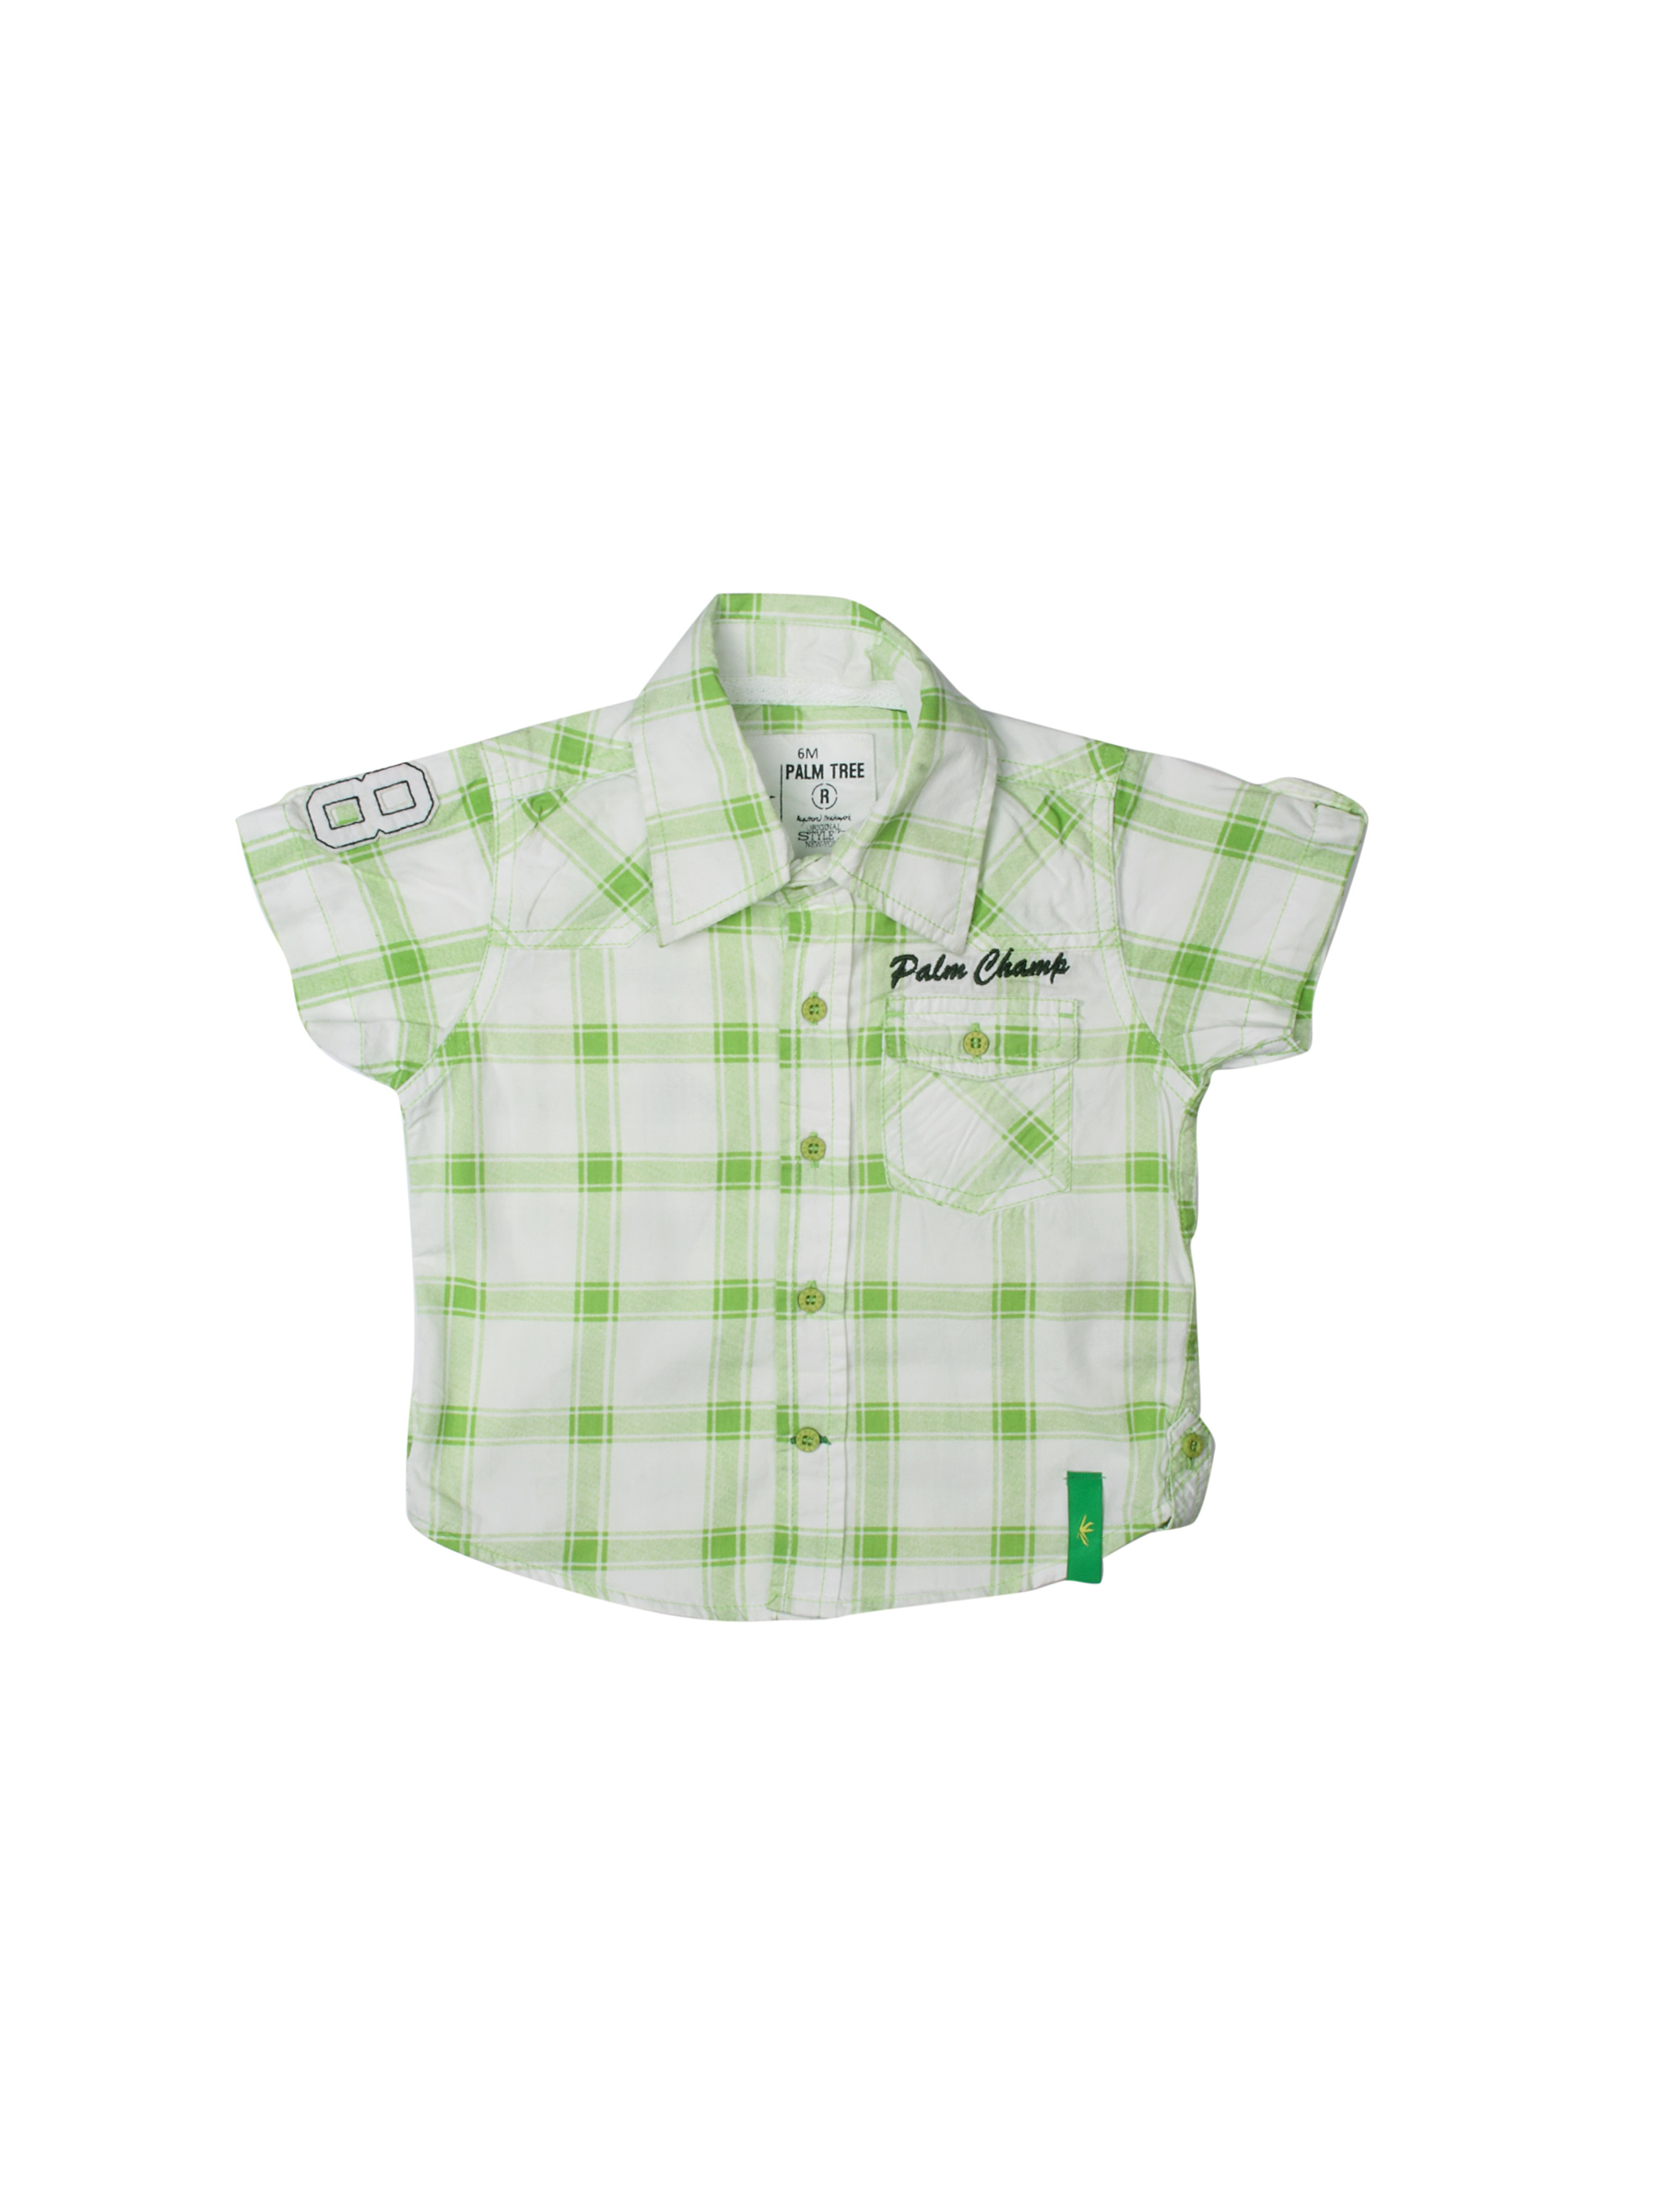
Gini and Jony Boys Check White Shirt
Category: Apparel / Topwear / Shirts
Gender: Boys
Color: White
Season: Summer 2012
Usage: Casual